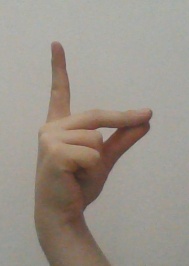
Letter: ta